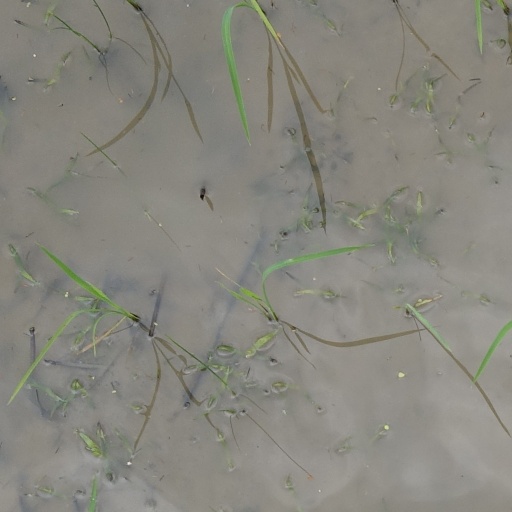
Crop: rice